Stefan Vladar

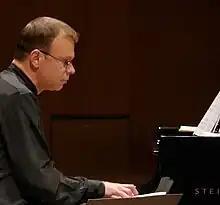
Stefan Vladar

Stefan Vladar (born in Vienna, 1965) is an Austrian pianist and conductor.